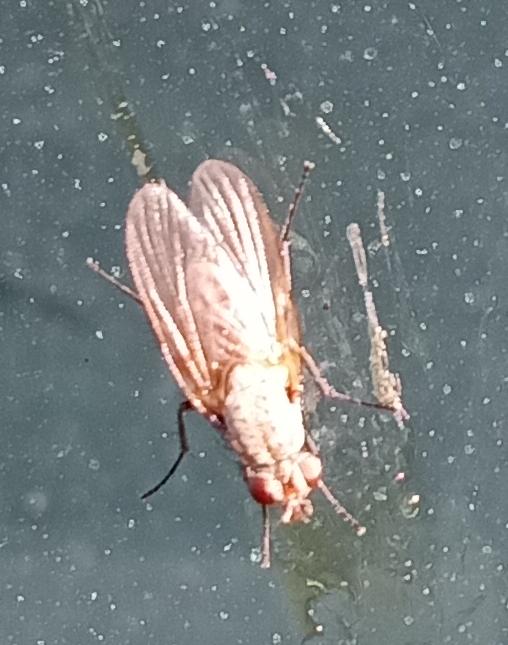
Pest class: non_pest_herbivores